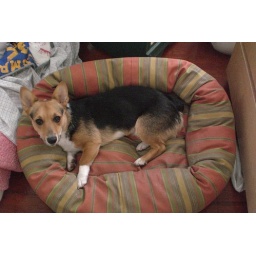
Darcy in Frasier's dog bed